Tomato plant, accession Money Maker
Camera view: horizontal (90 deg, fisheye); turntable rotation: 0 degrees
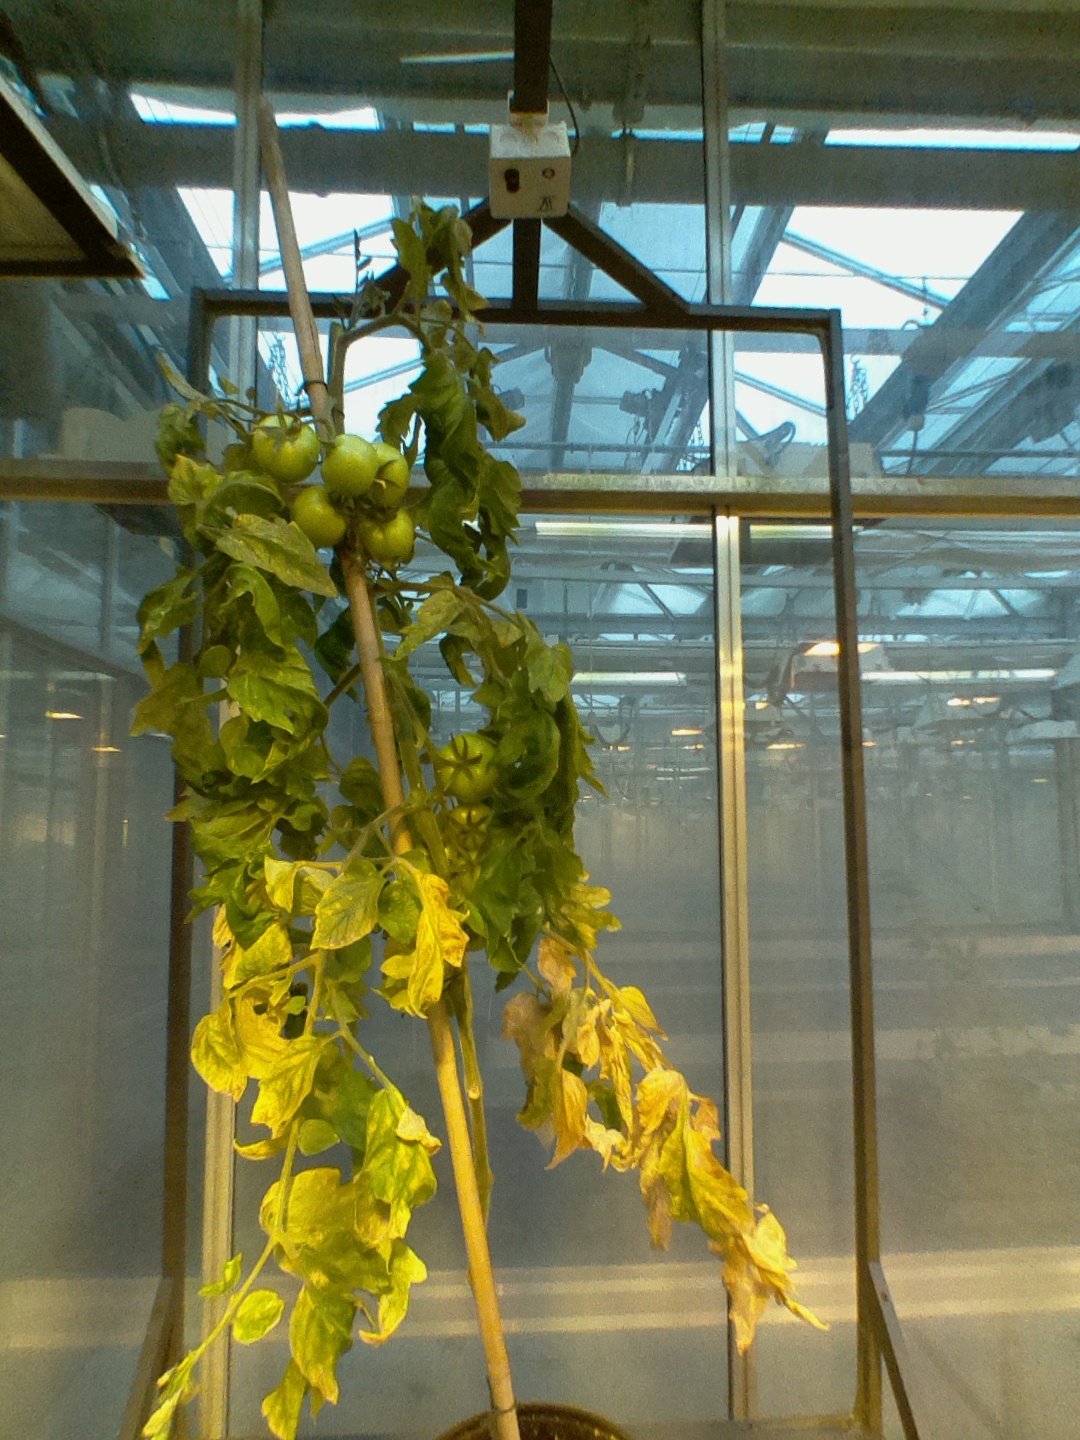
BBCH growth stage 79: 90% -100% of final fruit size